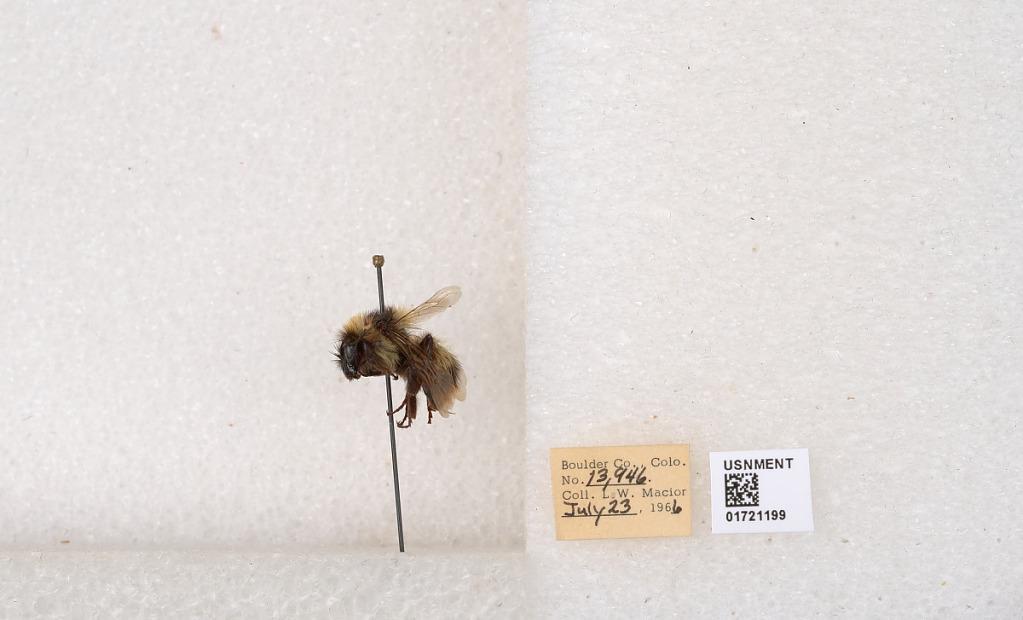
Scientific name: Bombus kirbyellus
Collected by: L. Macior
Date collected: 1966-7-23
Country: United States
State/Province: Colorado
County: Boulder
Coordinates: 40.0925, -105.358